Question: Please indicate a possible affordance area of the drink_with_bottle that can be used for holding
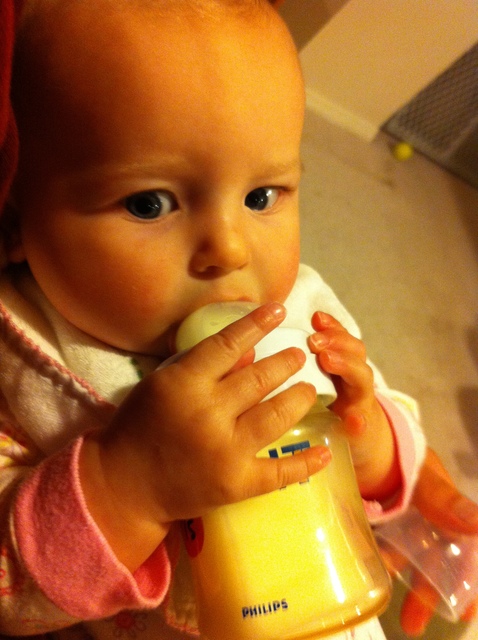
Answer: [175.842, 303.158, 386.368, 636.391]